Lady Henry Somerset

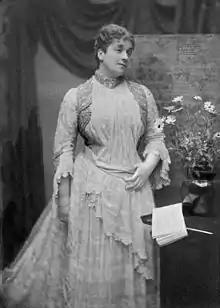
Somerset in 1884

Isabella Caroline Somerset, Lady Henry Somerset (née Somers-Cocks; 3 August 1851 – 12 March 1921), styled Lady Isabella Somers-Cocks from 5 October 1852 to 6 February 1872, was a British philanthropist, temperance leader and campaigner for women's rights. As president of the British Women's Temperance Association, she spoke at the first World's Woman's Christian Temperance Association convention in Boston in 1891.